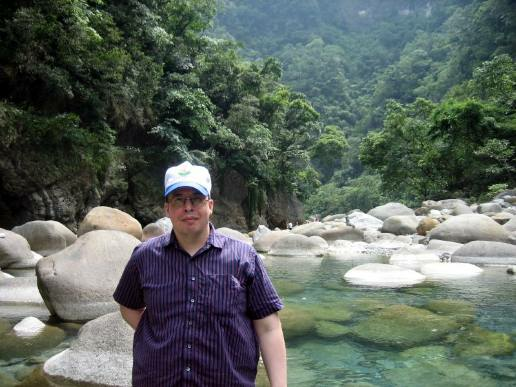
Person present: Yes